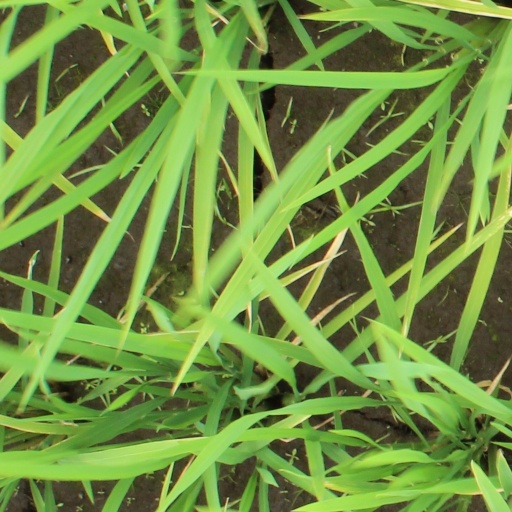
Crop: rice